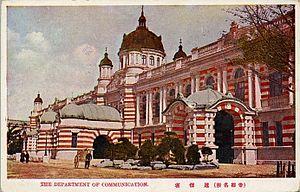
Le ministère des Communications est un ministère du gouvernement de Meiji qui exista de 1885 à 1949. Ses successeurs modernes sont le Ministère des Affaires intérieures et des Communications, la Japan Post et la Nippon Telegraph and Telephone.